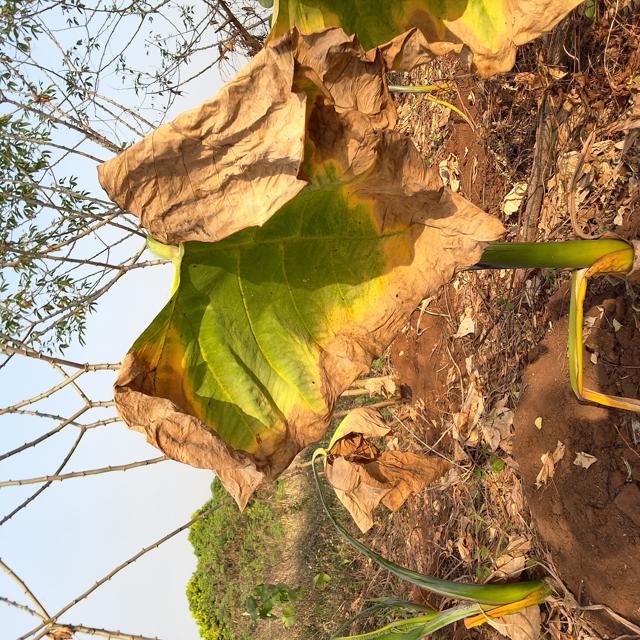
Label: Late_Blight